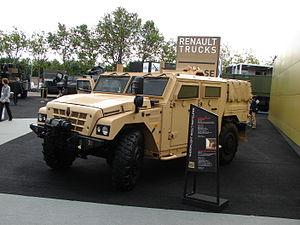
Renault Trucks Defense à Eurosatory 2012